Goldfrapp

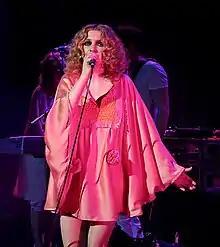
Goldfrapp performing live in 2008

Goldfrapp began writing and recording their fourth album, "Seventh Tree", at the end of 2006 in Bath, England; released in February 2008, it débuted at number two on the UK Albums Chart. The album is a departure from the pop and electronic-dance music featured on "Supernature", and features ambient and downtempo music. The band were inspired by an acoustic radio session they had performed, which led the duo to incorporate acoustic guitars into their music to create "warm" and "delicate" sounds.